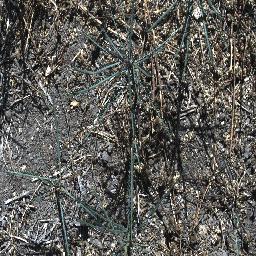
Label: parkinsonia